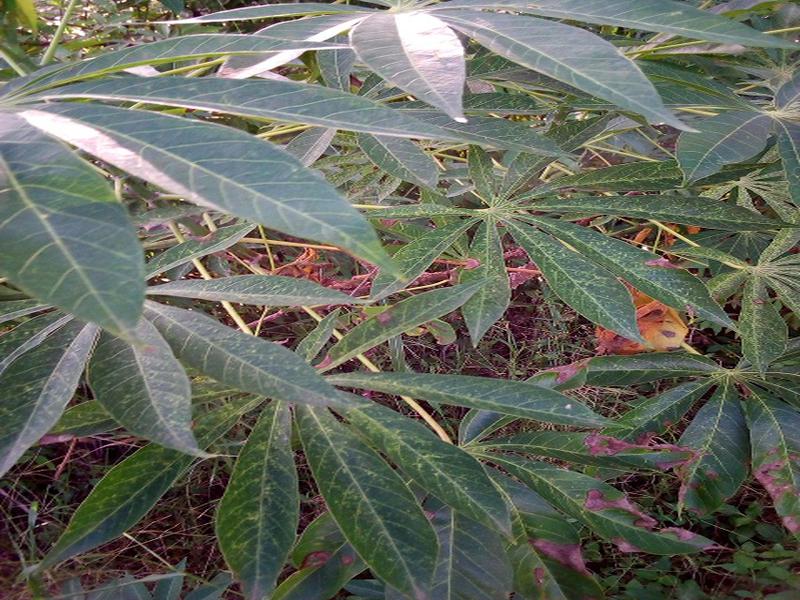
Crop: cassava
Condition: green_mottle